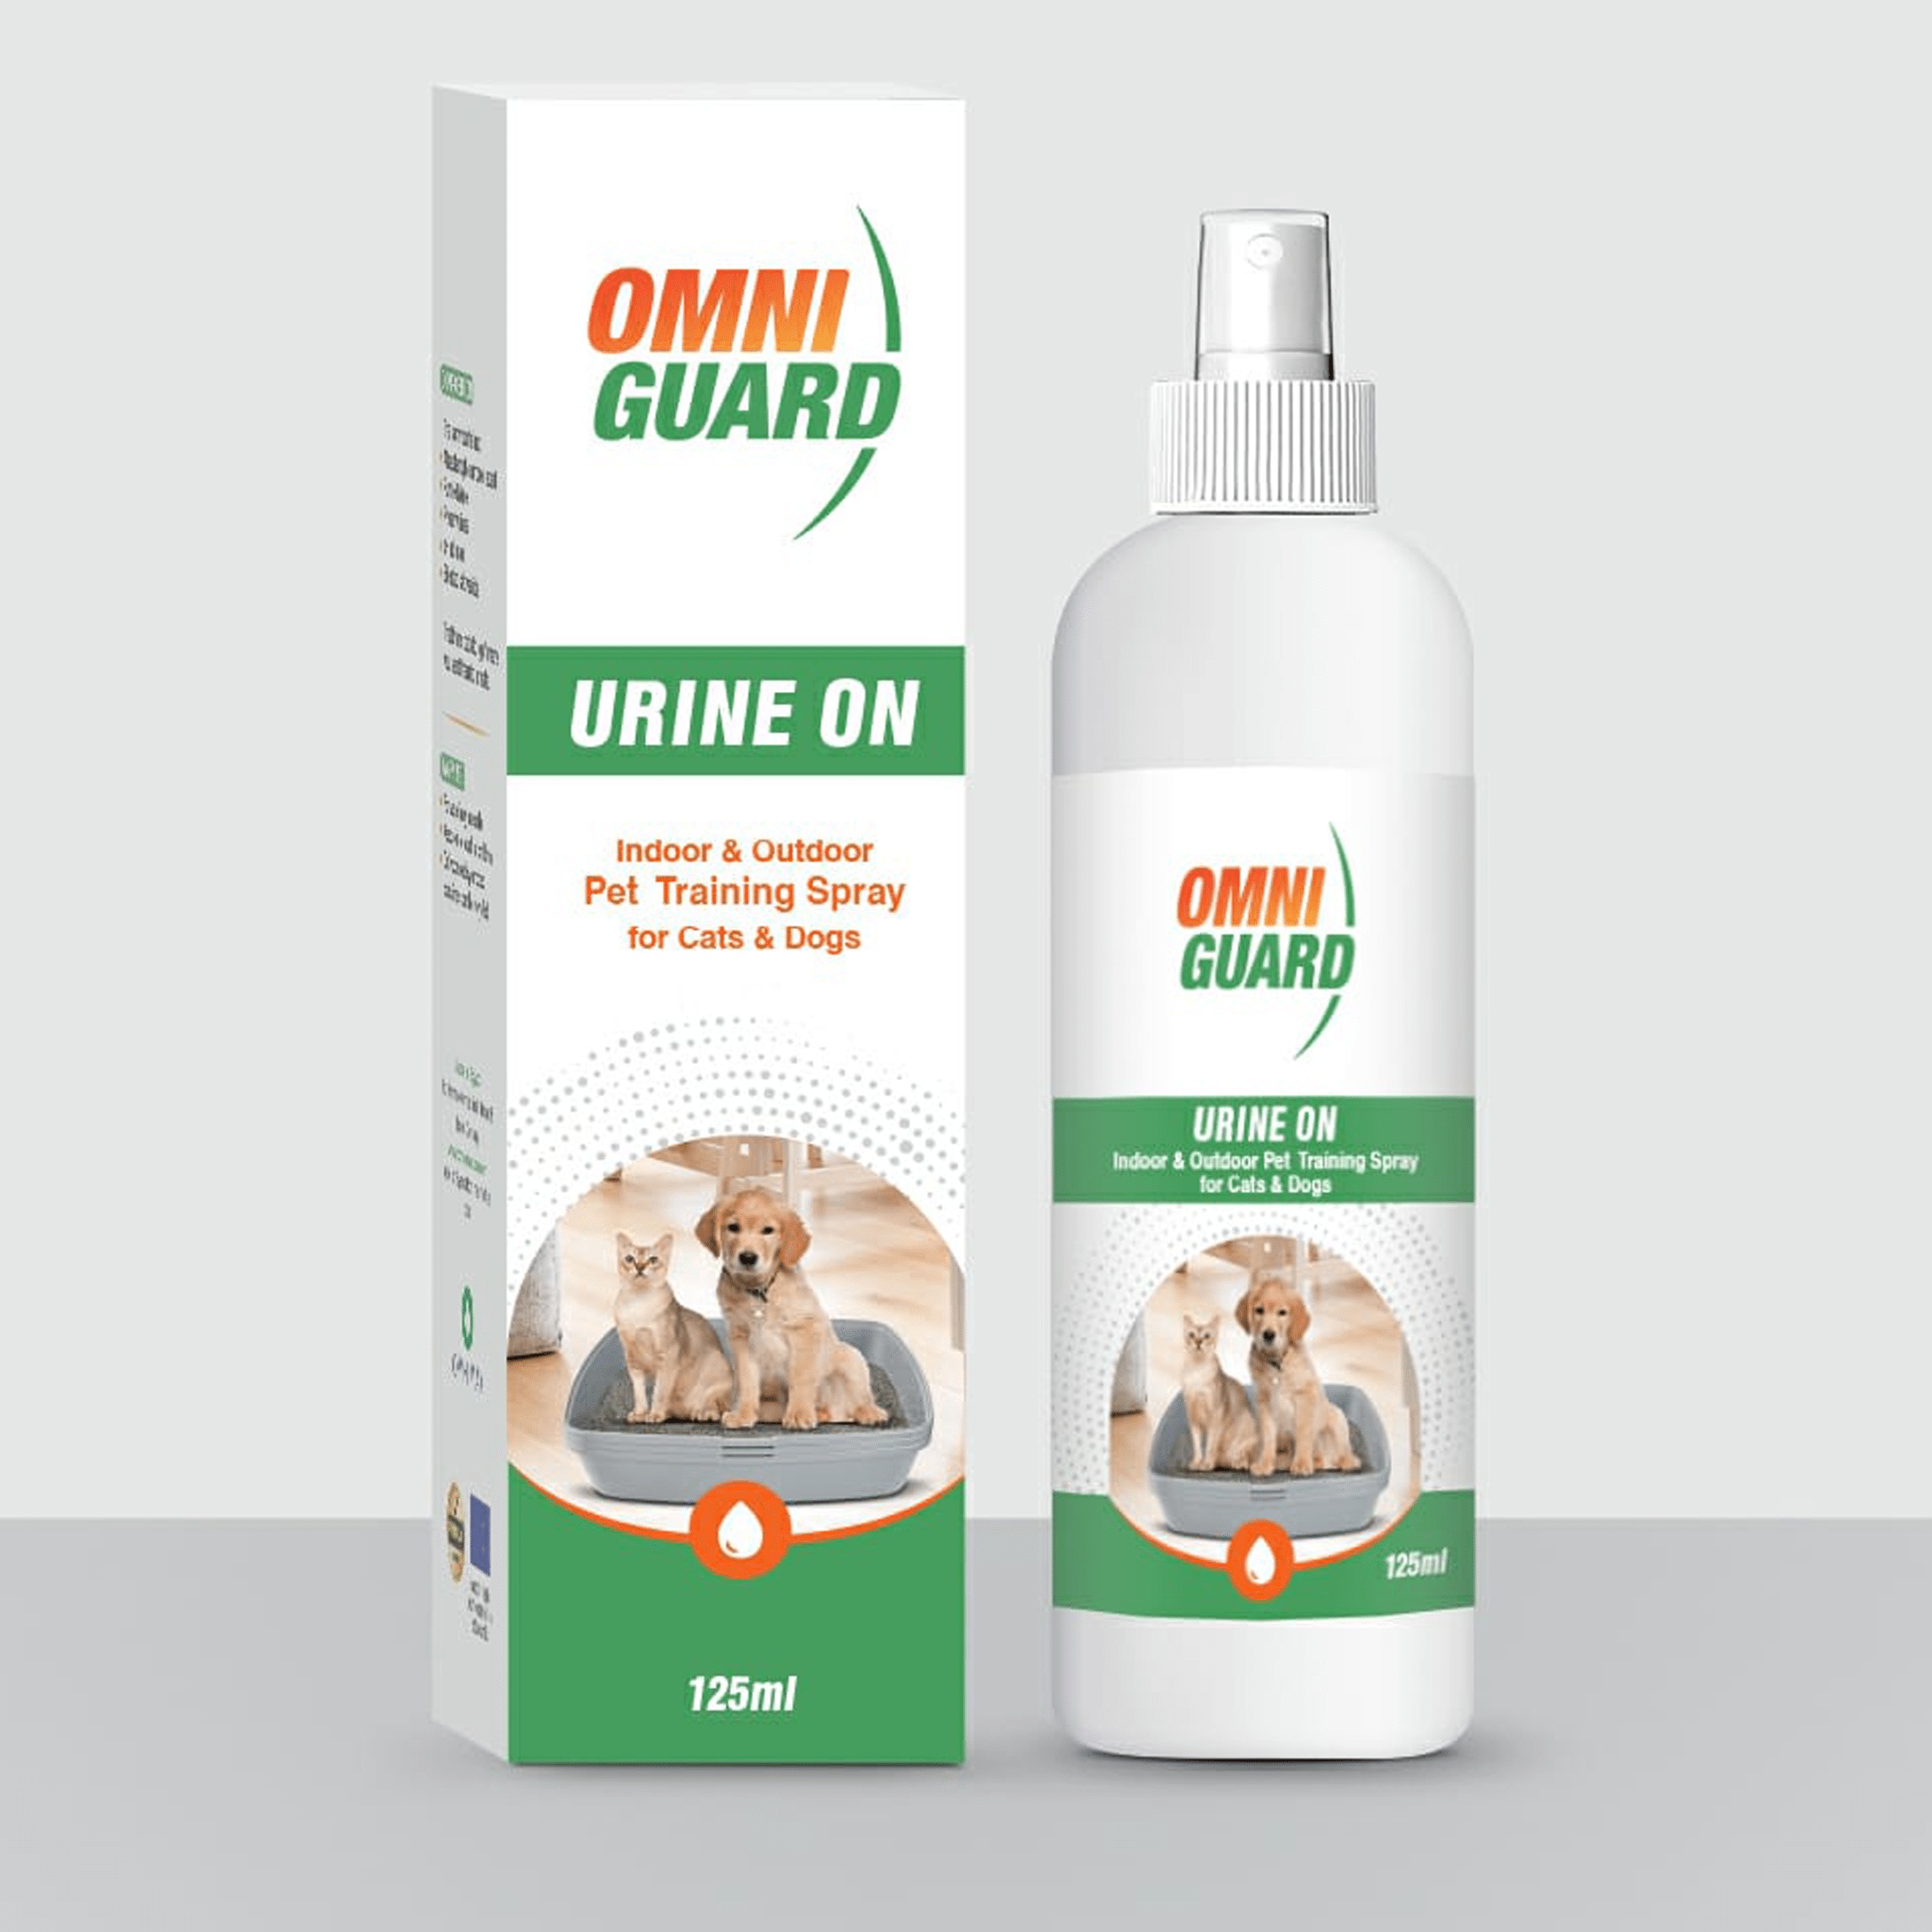
Omni Guard Urine on Spray 125ml
Omni Guard Urine On is used to potty train cats and dogs. Dosage: Use for 1 month during training.
Brand: Omni Guard
Category: Animals & Pet Supplies > Pet Supplies > Pet Training Aids > Pet Training Sprays & Solutions